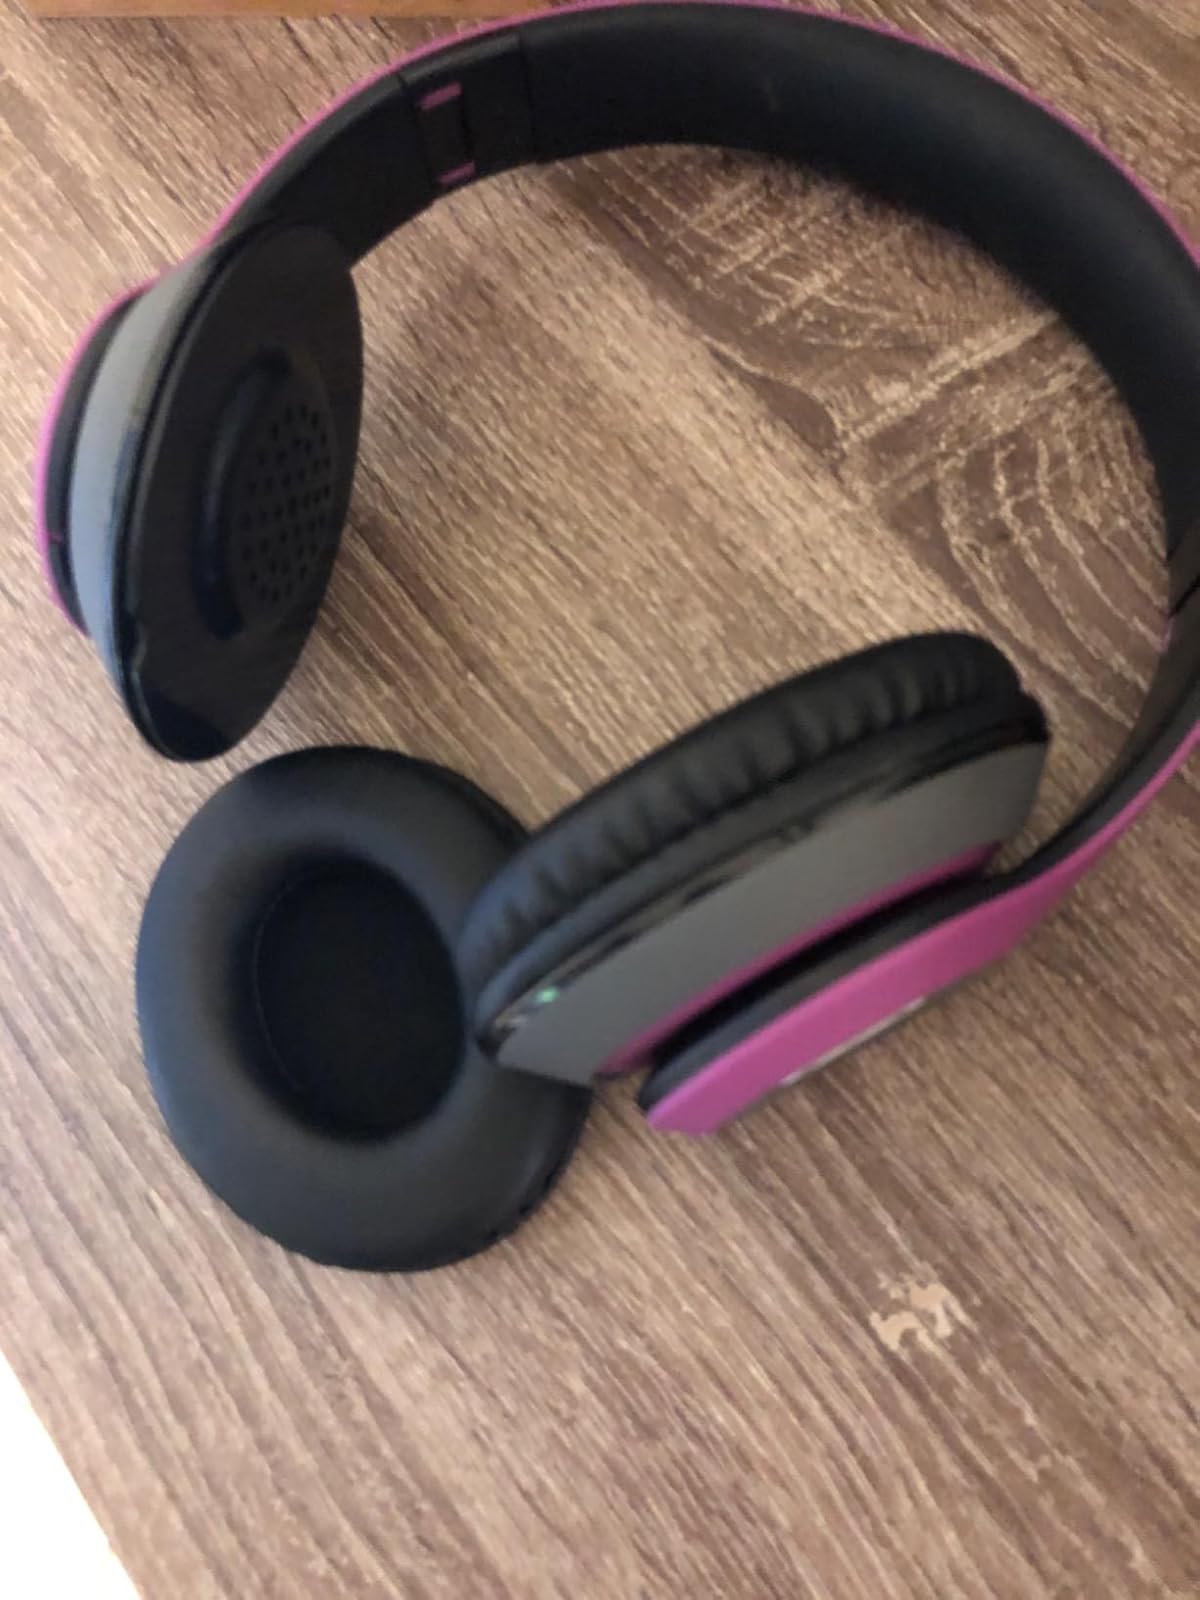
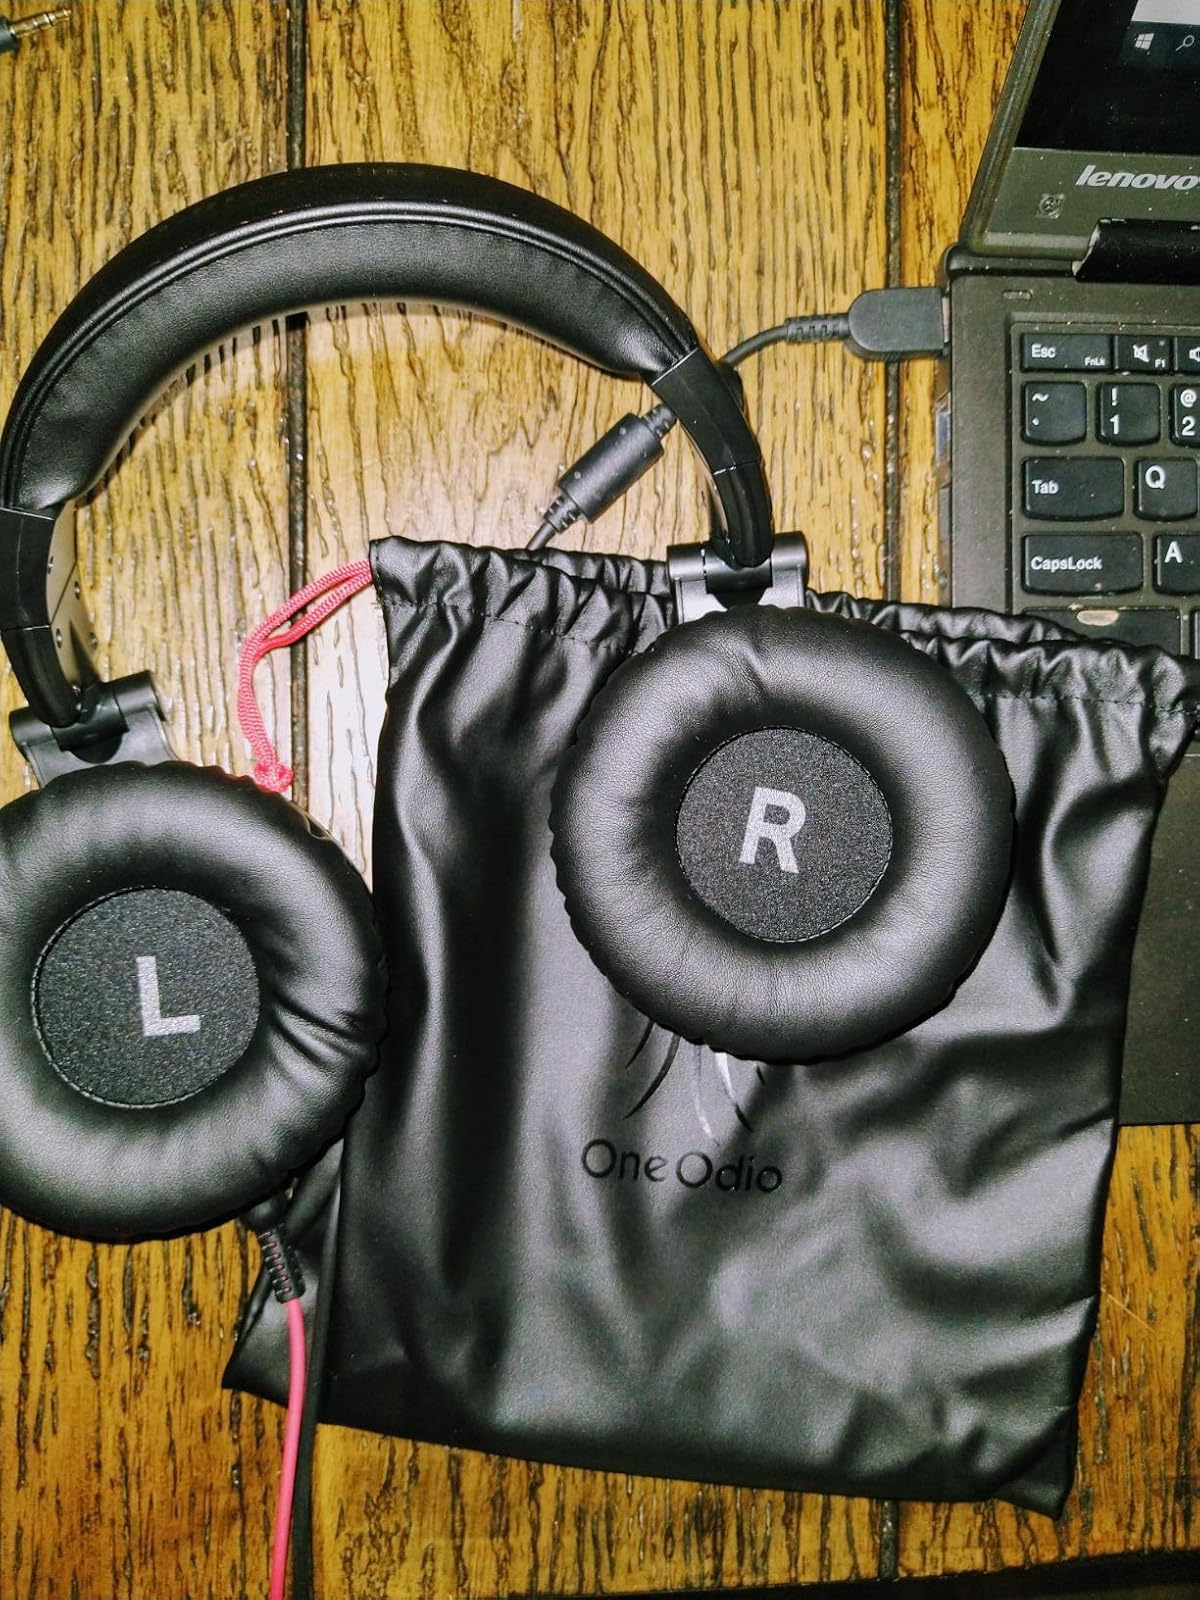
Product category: headphones
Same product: no